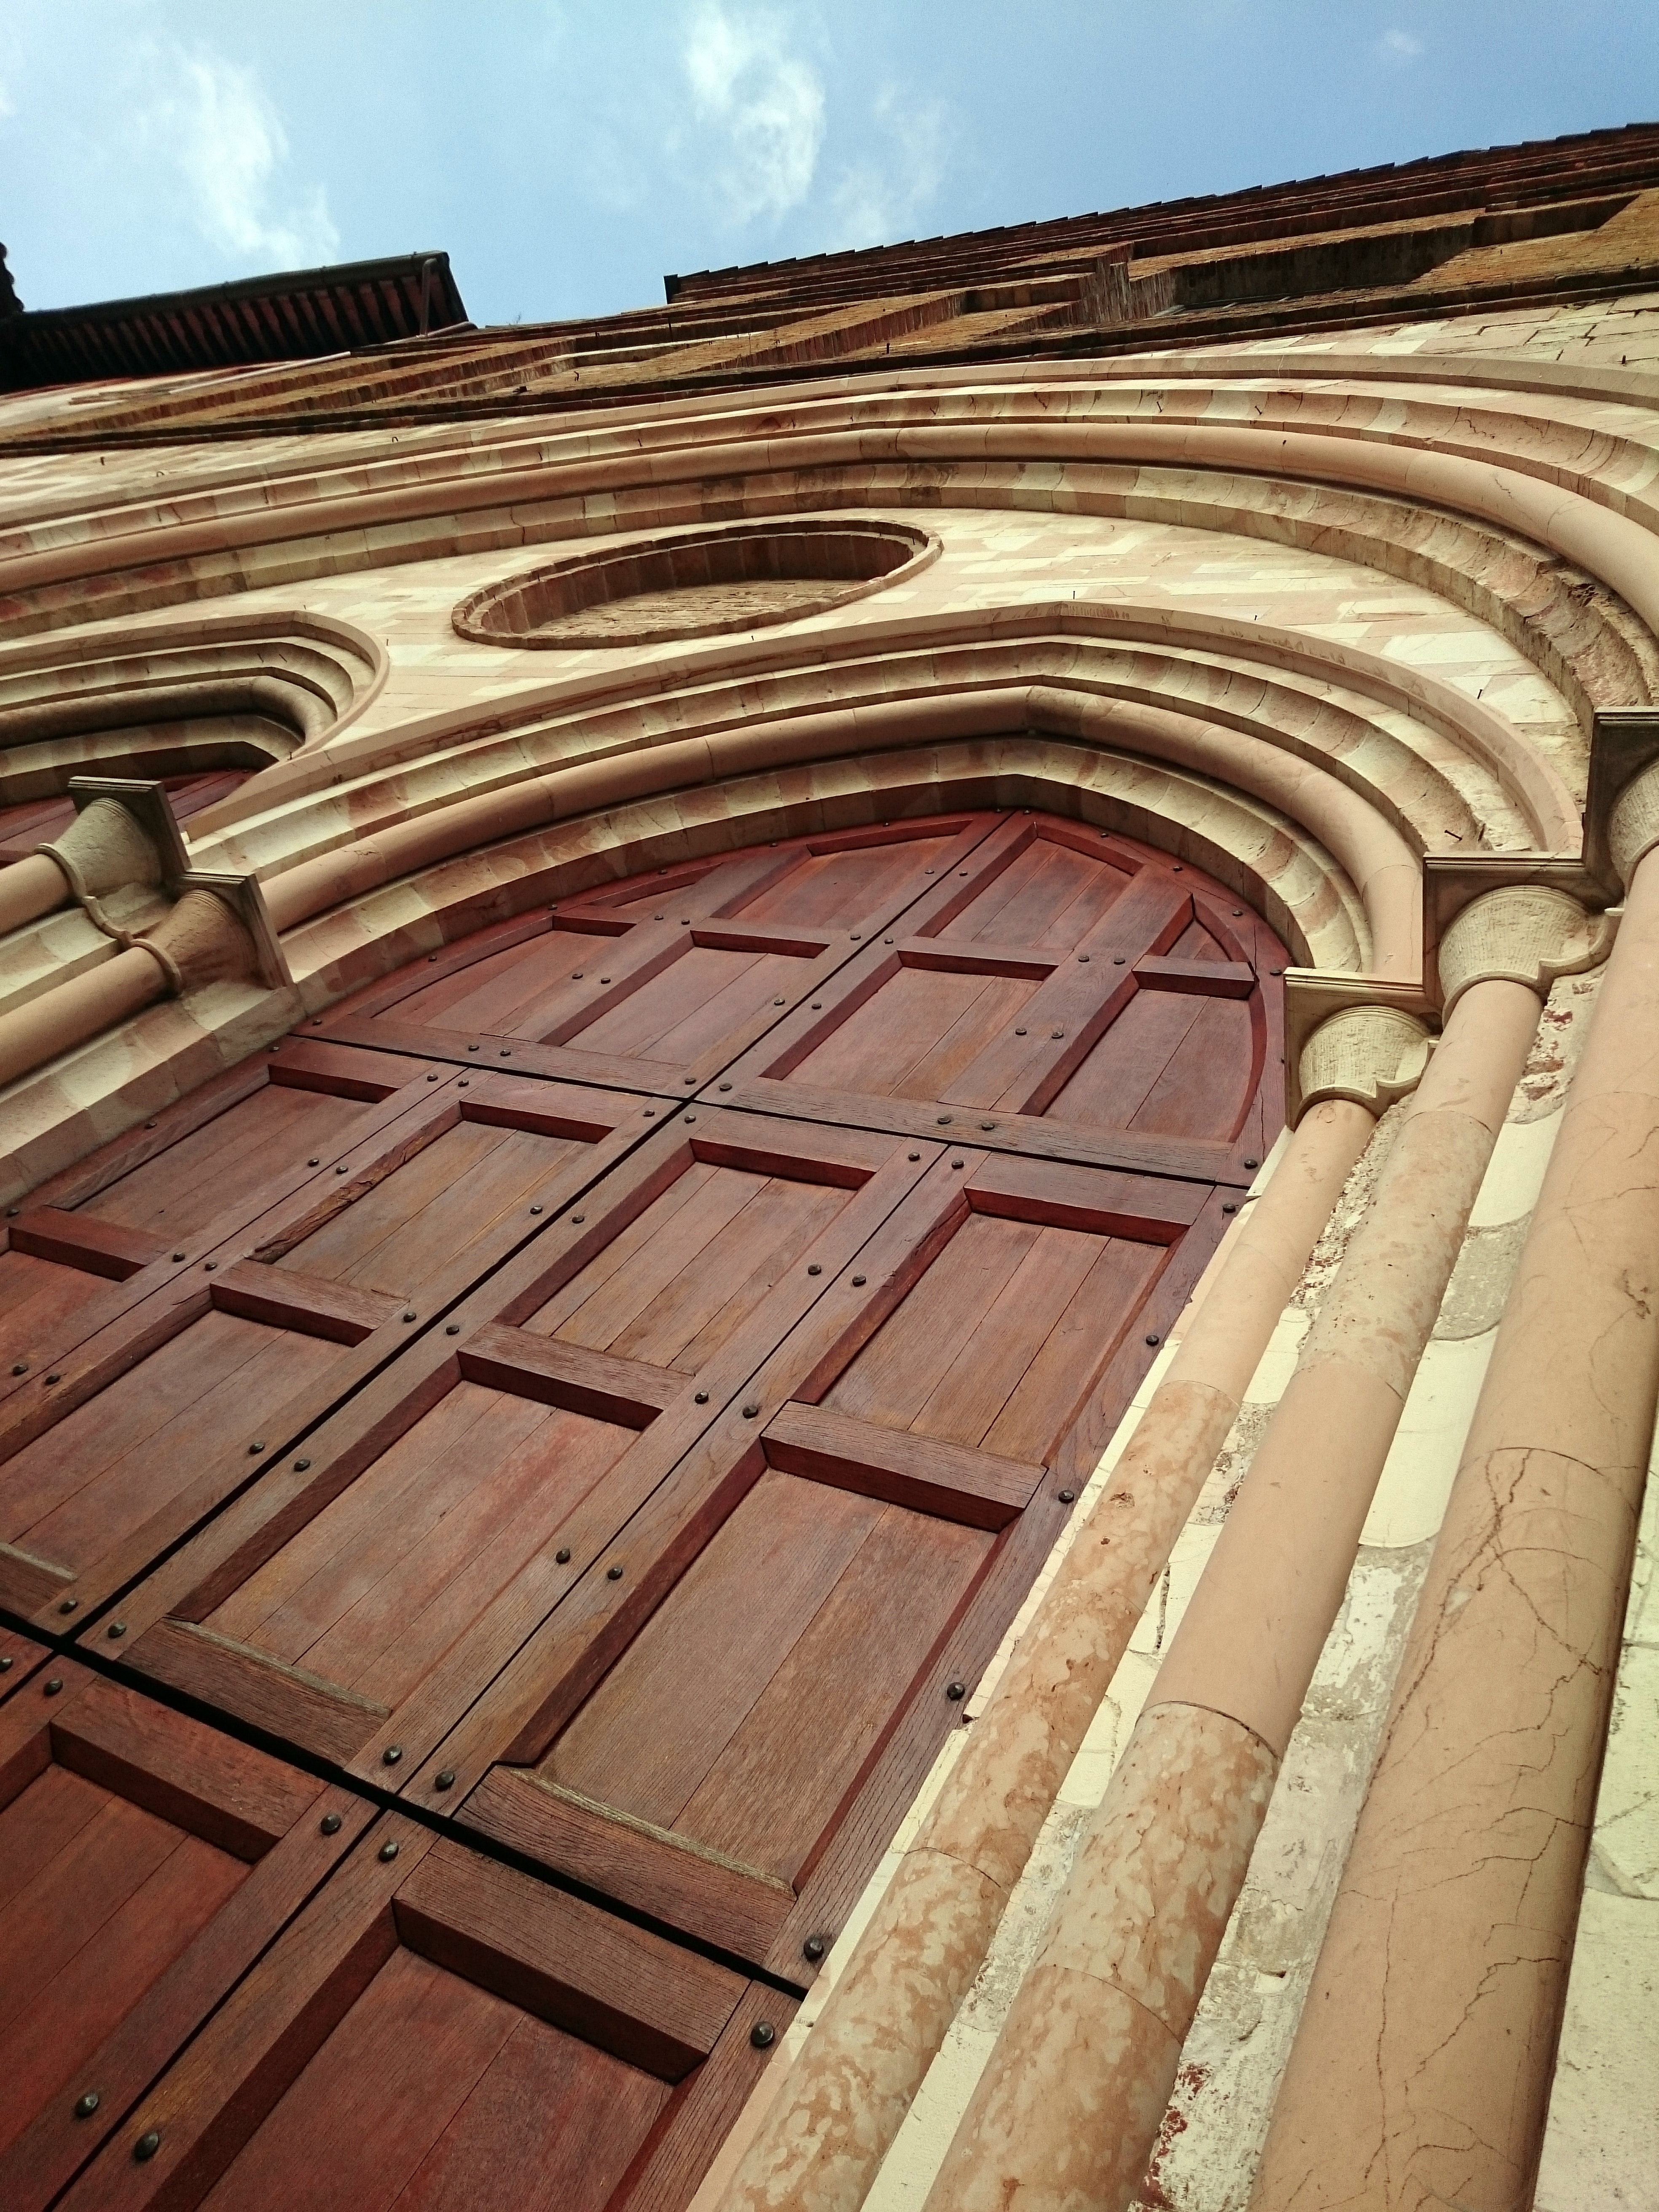
architecture, structure, wood, floor, roof, arch, column, facade, brick, brickwork, flooring, church door, daylighting, medieval town, outdoor structure